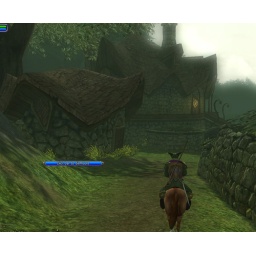
Tom Bombadil's house deep in the old forest